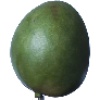
Label: mango